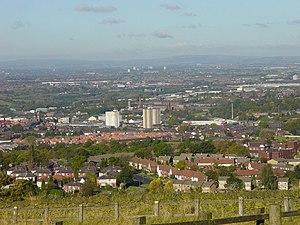
Hyde est une ville qui fait partie du district de Tameside dans le comté de Grand Manchester en Angleterre. En 2001, la ville comprend une population de 31 253 personnes. Historiquement partie du Cheshire, la ville est à 8 km au nord-est de Stockport, à 10 km à l'ouest de Glossop et à 11 km à l'est de Manchester.